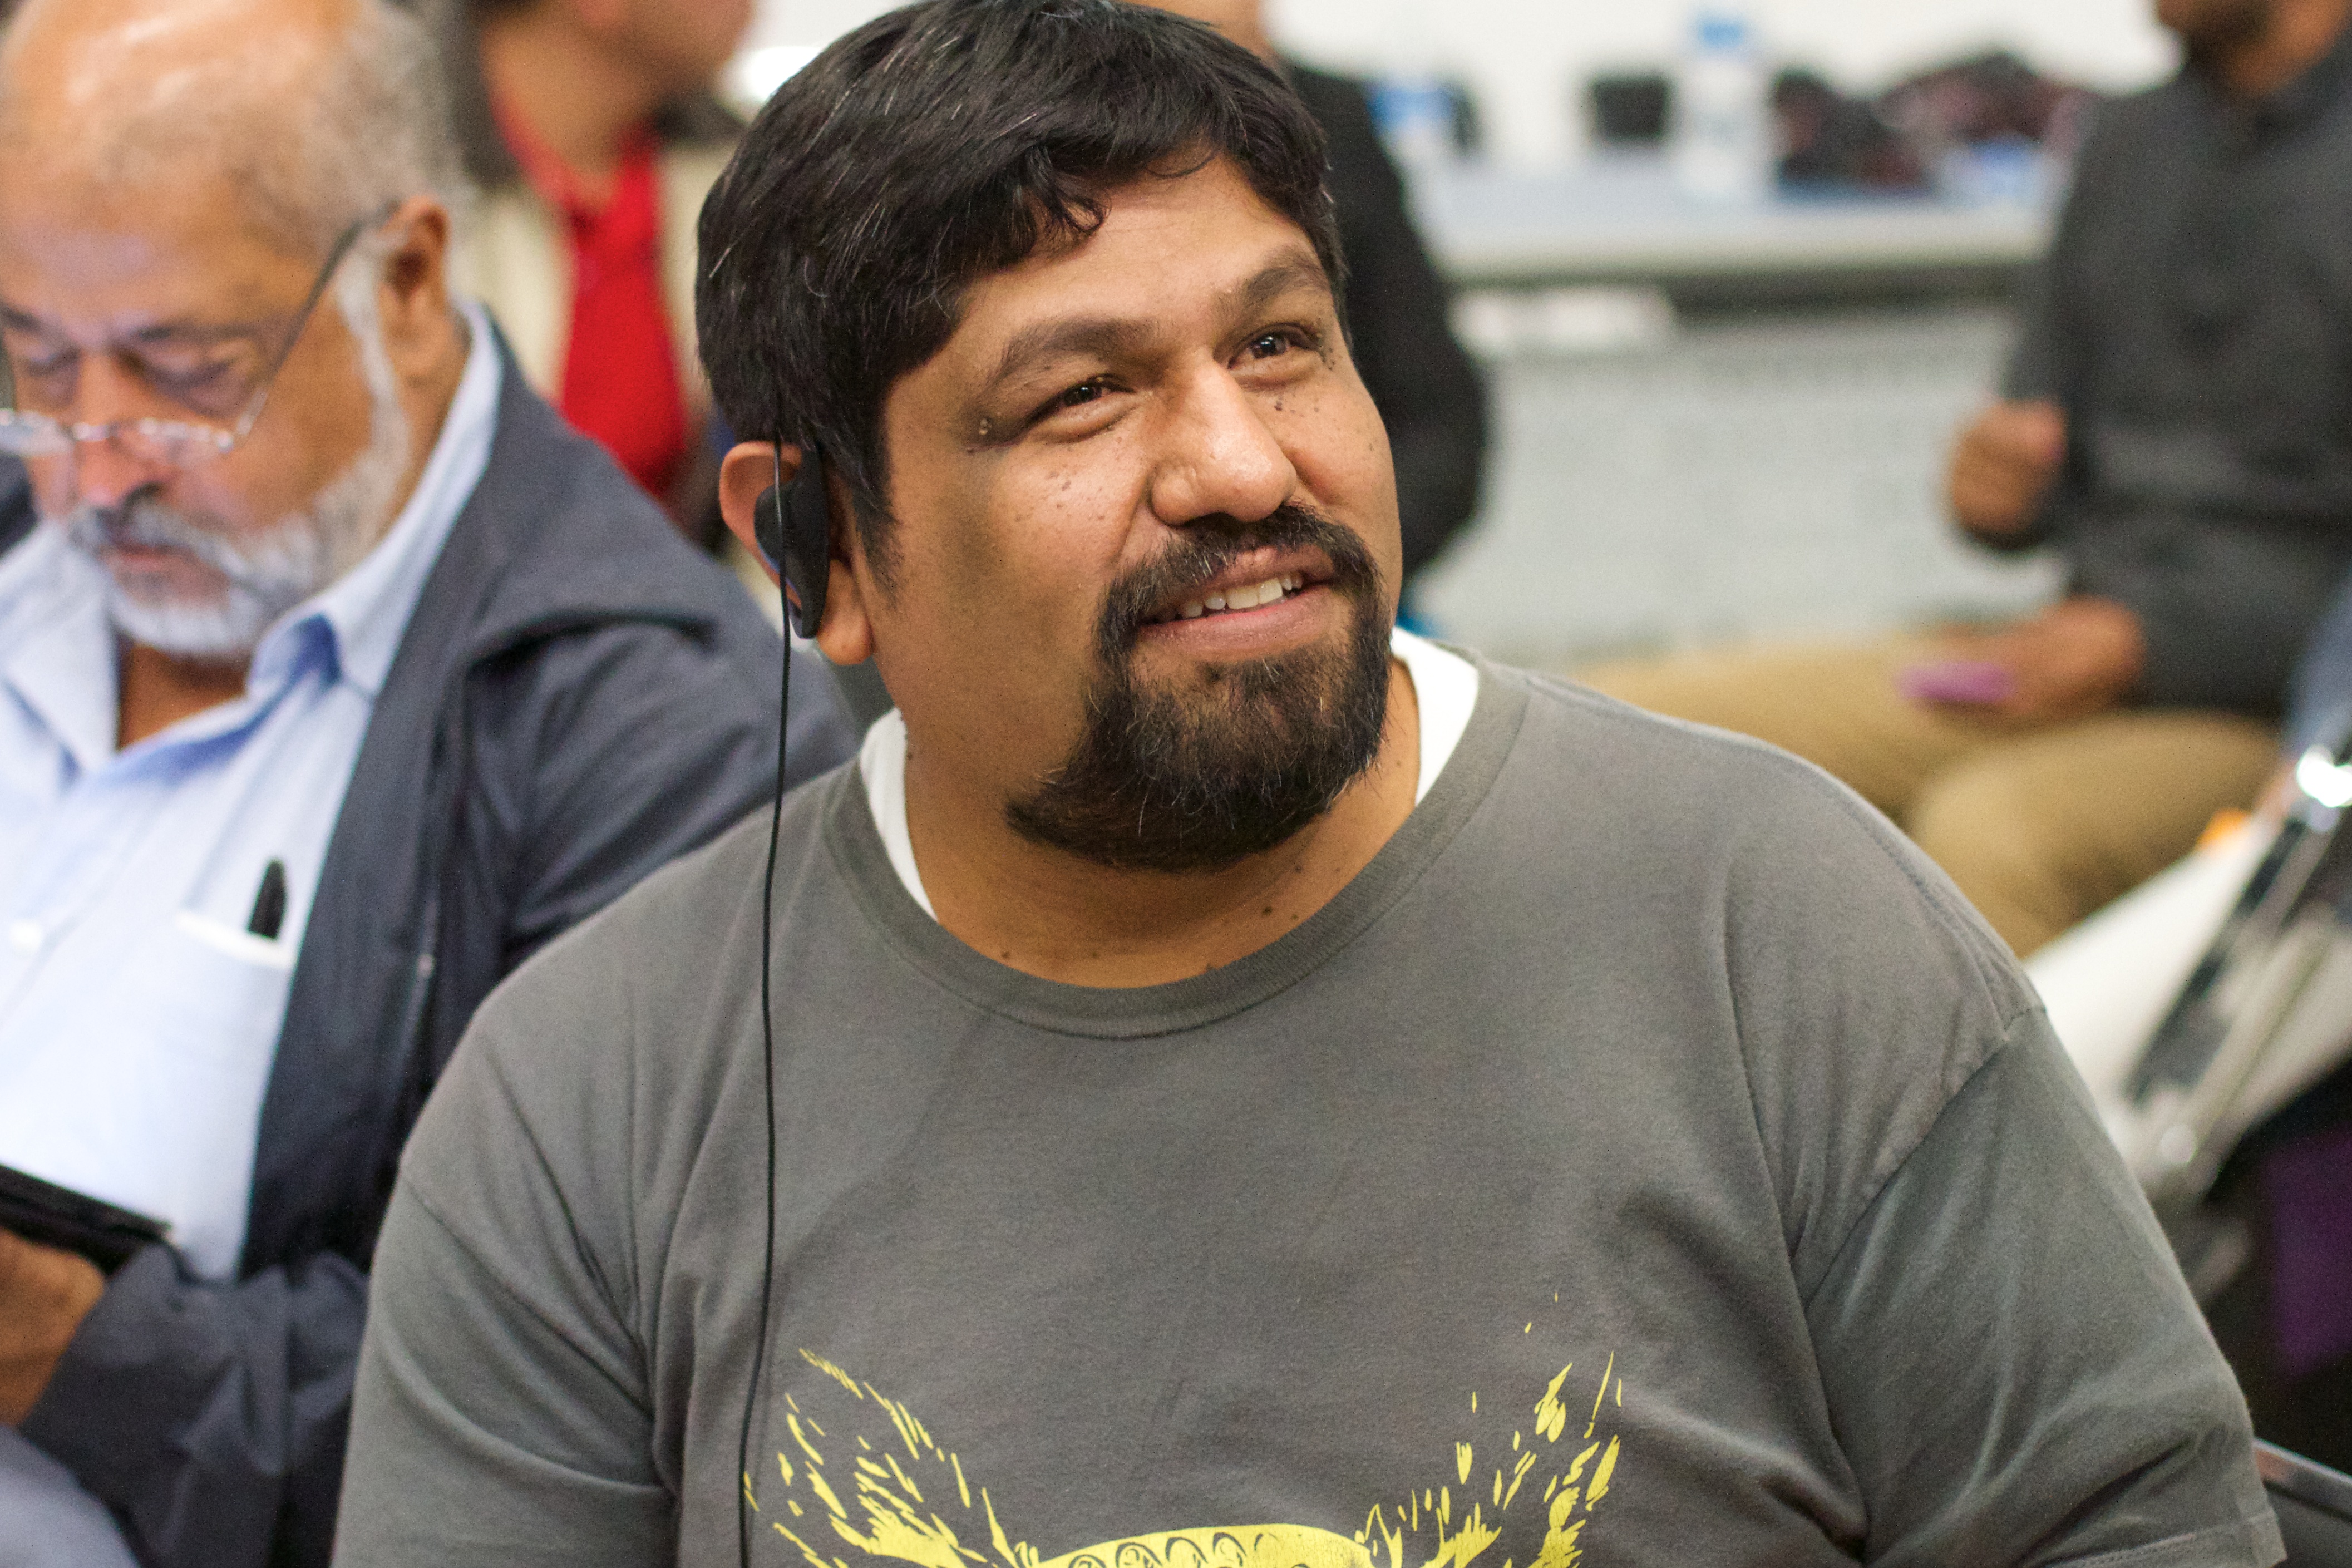
man, person, people, udgagora, facial hair